Christian Streit White

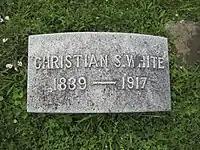
Gravestone at the interment site of Christian Streit White at Indian Mound Cemetery in Romney, West Virginia

White continued to serve in public office late into his life, and by 1916, he was serving as a chancery commissioner for Hampshire County along with his son Robert and Joshua Soule Zimmerman. White also continued to operate a law practice with his son Robert in Romney. White died in Hampshire County on January 28, 1917, at the age of 77. He was interred next to his first wife Bessie Jane Schultze and second wife Catharine Steele in the White family plot at Indian Mound Cemetery in Romney.